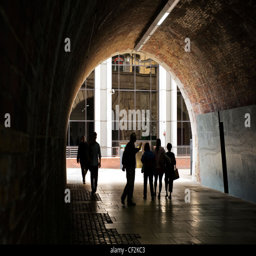
the silhouette of people walking through a tunnel